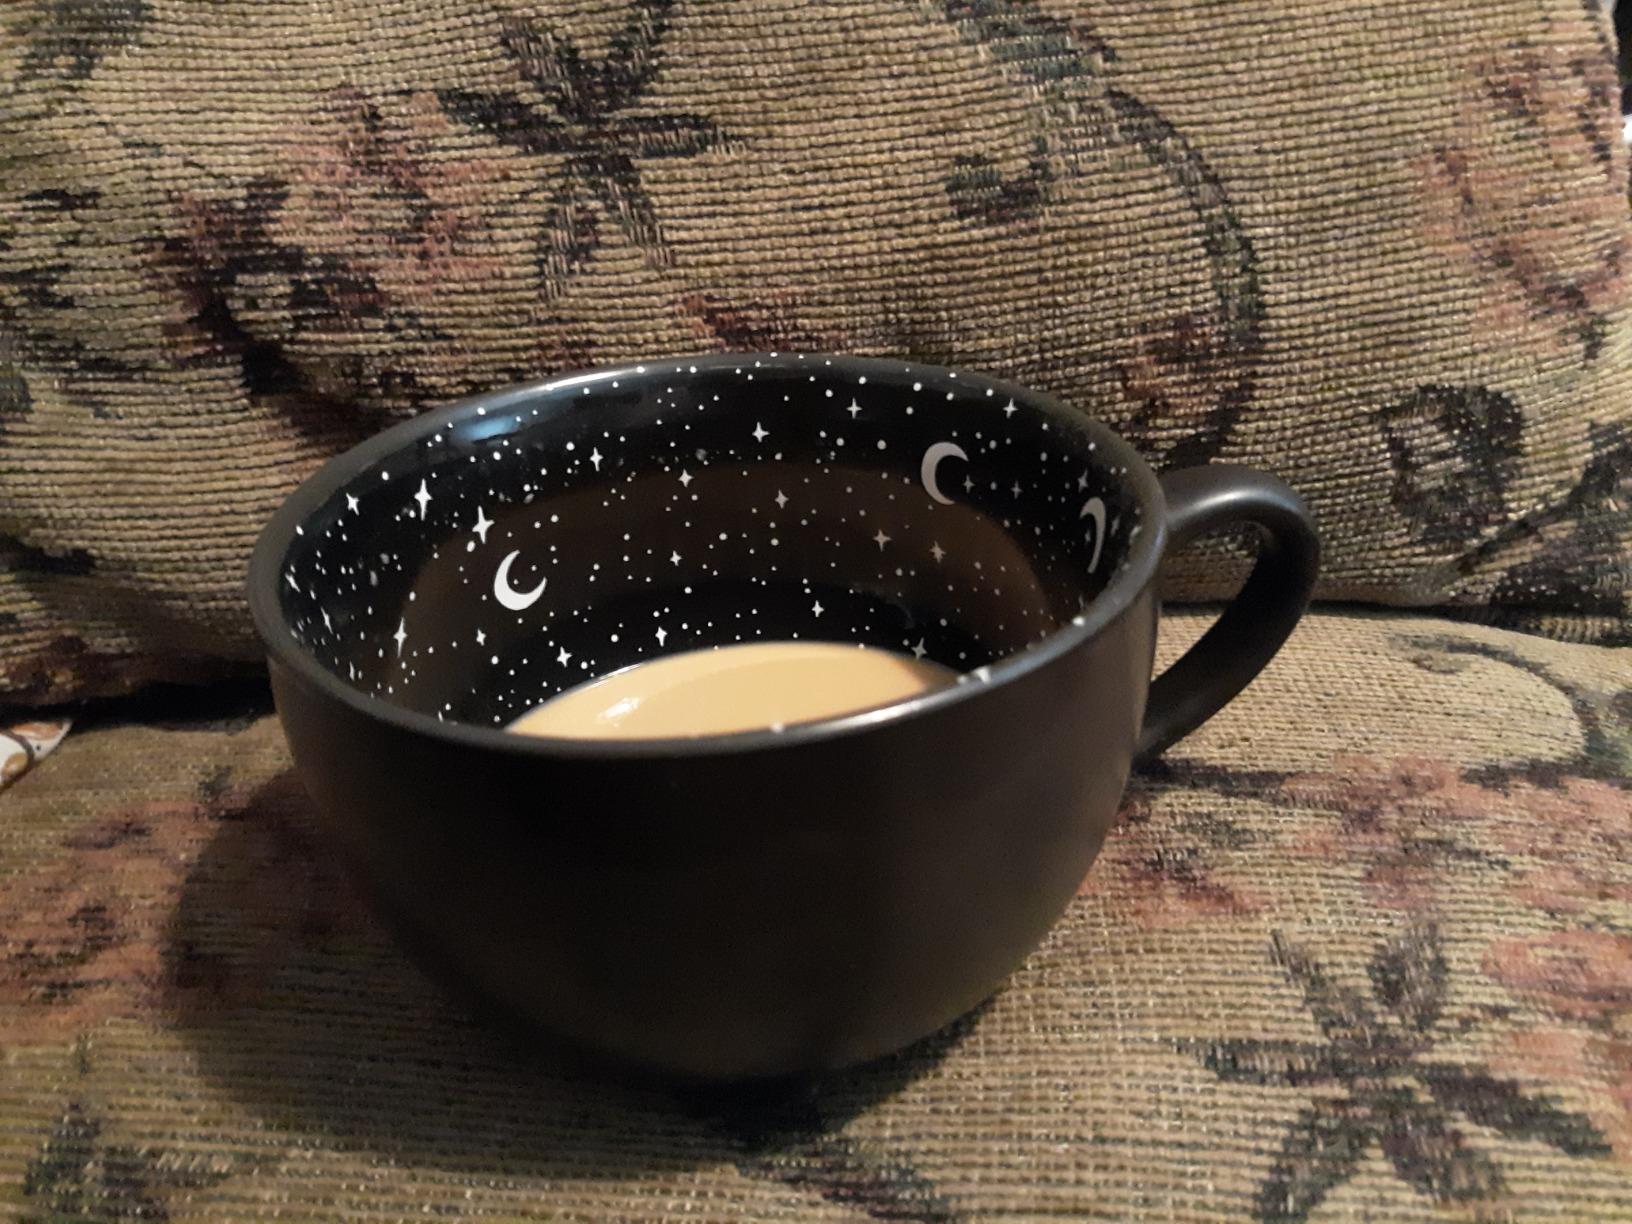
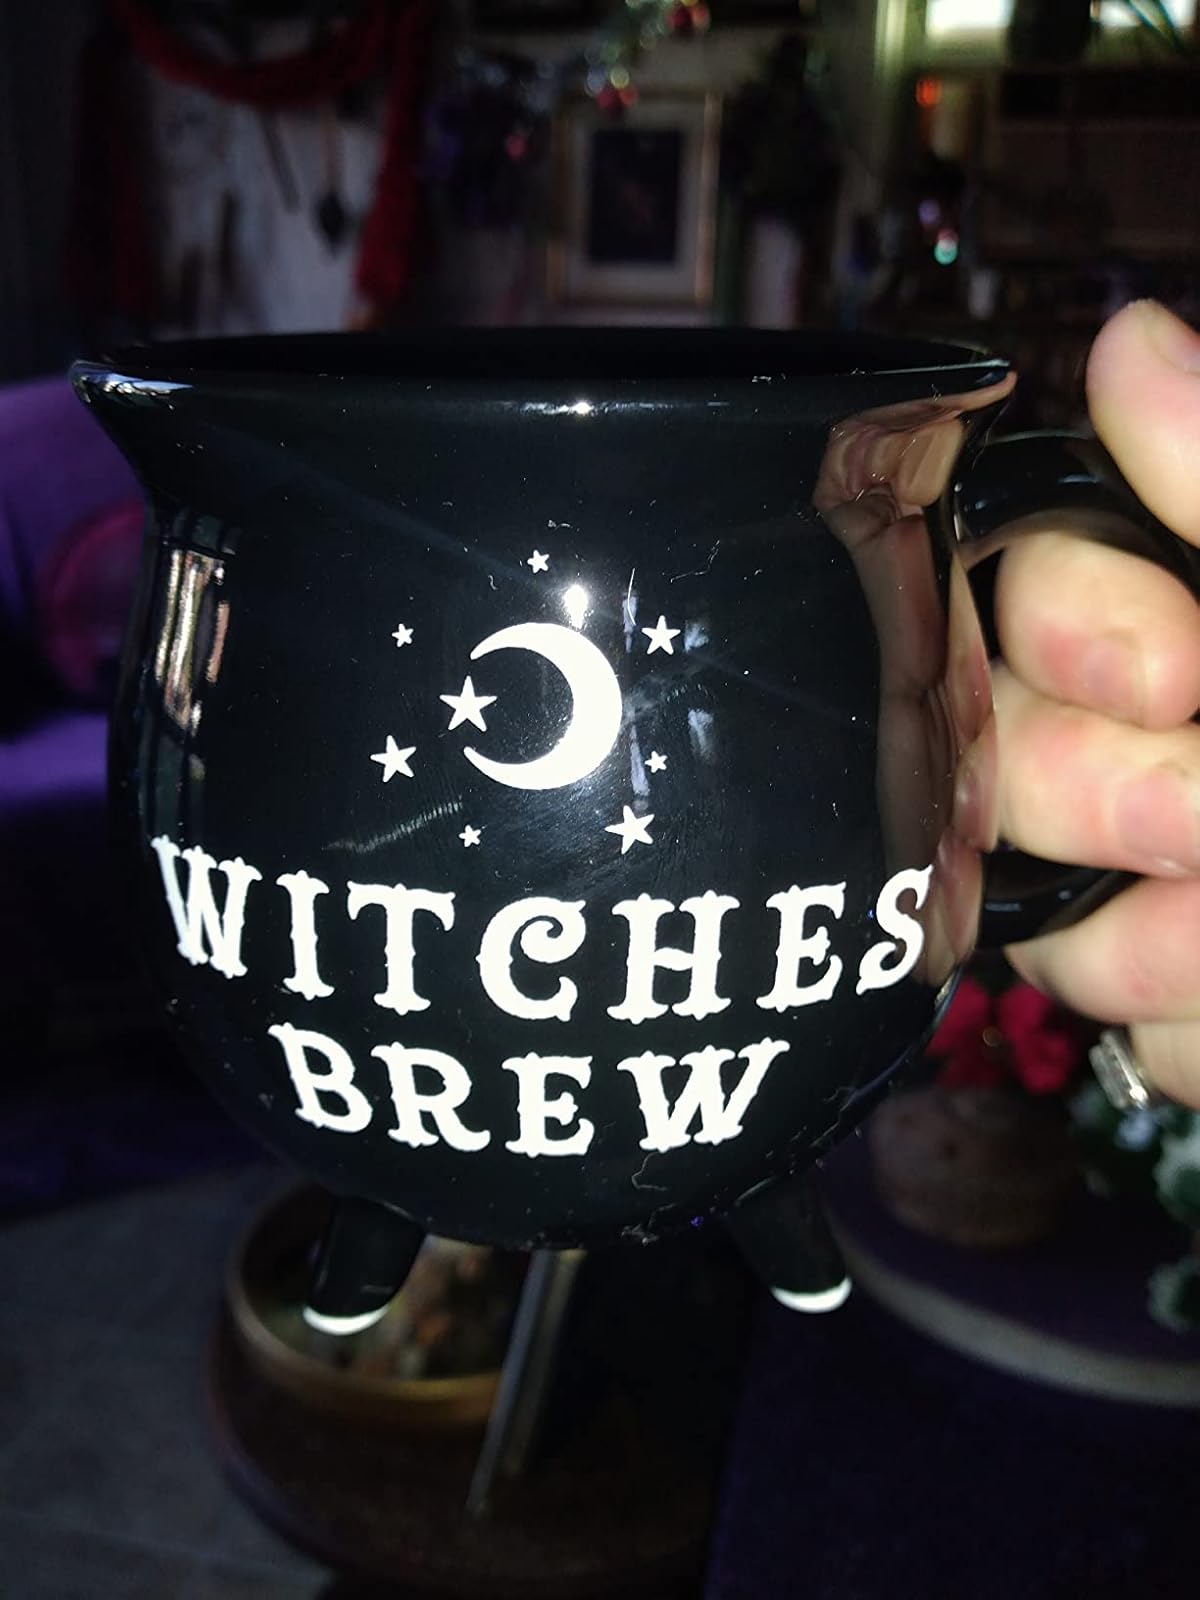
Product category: items_mug
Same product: no